George Washington Weidler

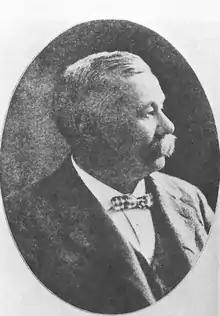
G. W. Weidler

George Washington Weidler (October 22, 1837 – September 19, 1908) was a 19th-century transportation agent, investor, and business owner in Portland in the U.S. state of Oregon. Born in Pennsylvania, he moved as a young man to St. Louis, Missouri, where he began a career in merchandising and shipping. His work gradually took him further west, to Utah Territory, Nevada Territory, California, and in 1866 to Oregon, where he remained for the rest of his life.